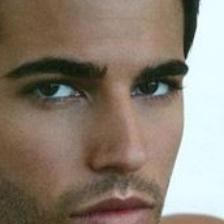
Label: faces